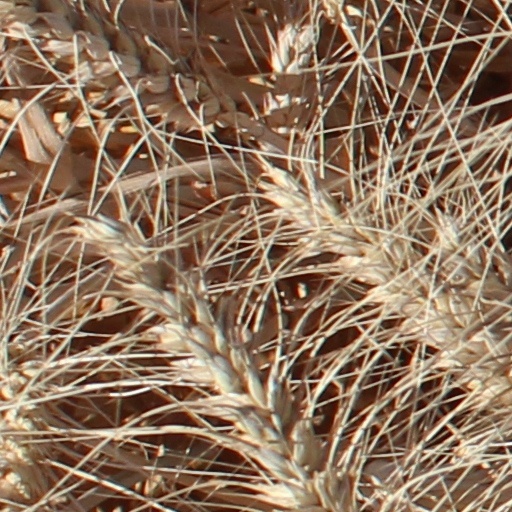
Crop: wheat